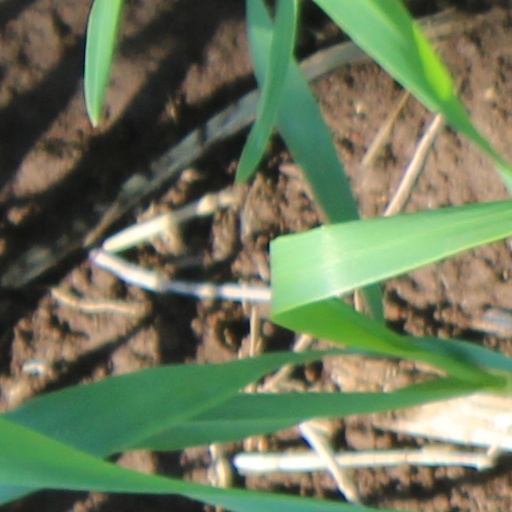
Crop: wheat